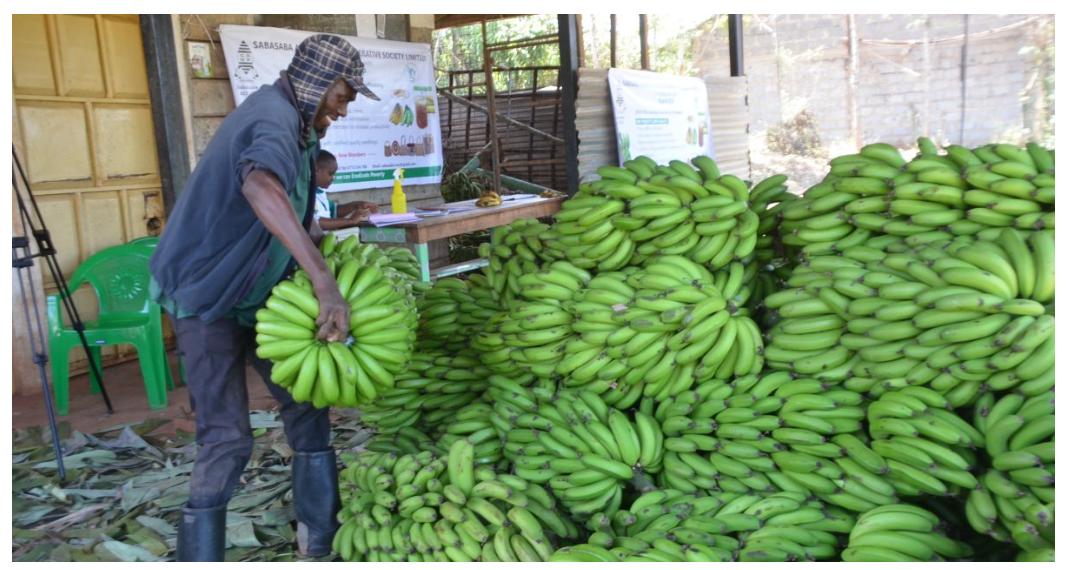
Ndizi zao la biashara lililokomaa vizuri kwa ajili ya kuvunwa, ili kupelekwa sokoni kwa ajili ya kuuzwa kwa bei ya jumla na bei alijaribu kulingana na uhitaji wa zao hilo sokoni.